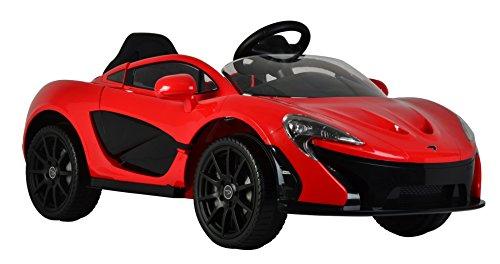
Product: Best Ride On Cars McLaren P1 12V, Red
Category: Toys & Games | Tricycles, Scooters & Wagons | Ride-On Toys & Accessories
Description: McLaren P1 12V features an original car paint look, it has seat belt option and it starts with realistic engine start sound.
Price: $374.76
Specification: ProductDimensions:51x27x14inches|ItemWeight:51pounds|ShippingWeight:51pounds(Viewshippingratesandpolicies)|ASIN:B071VF45RM|Itemmodelnumber:McLarenP112V-Red|Manufacturerrecommendedage:24months-5years